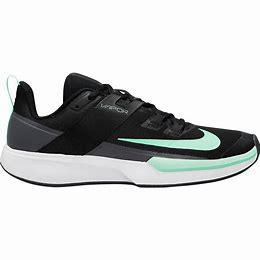
Brand: Nike
Model: Court Vapor Lite